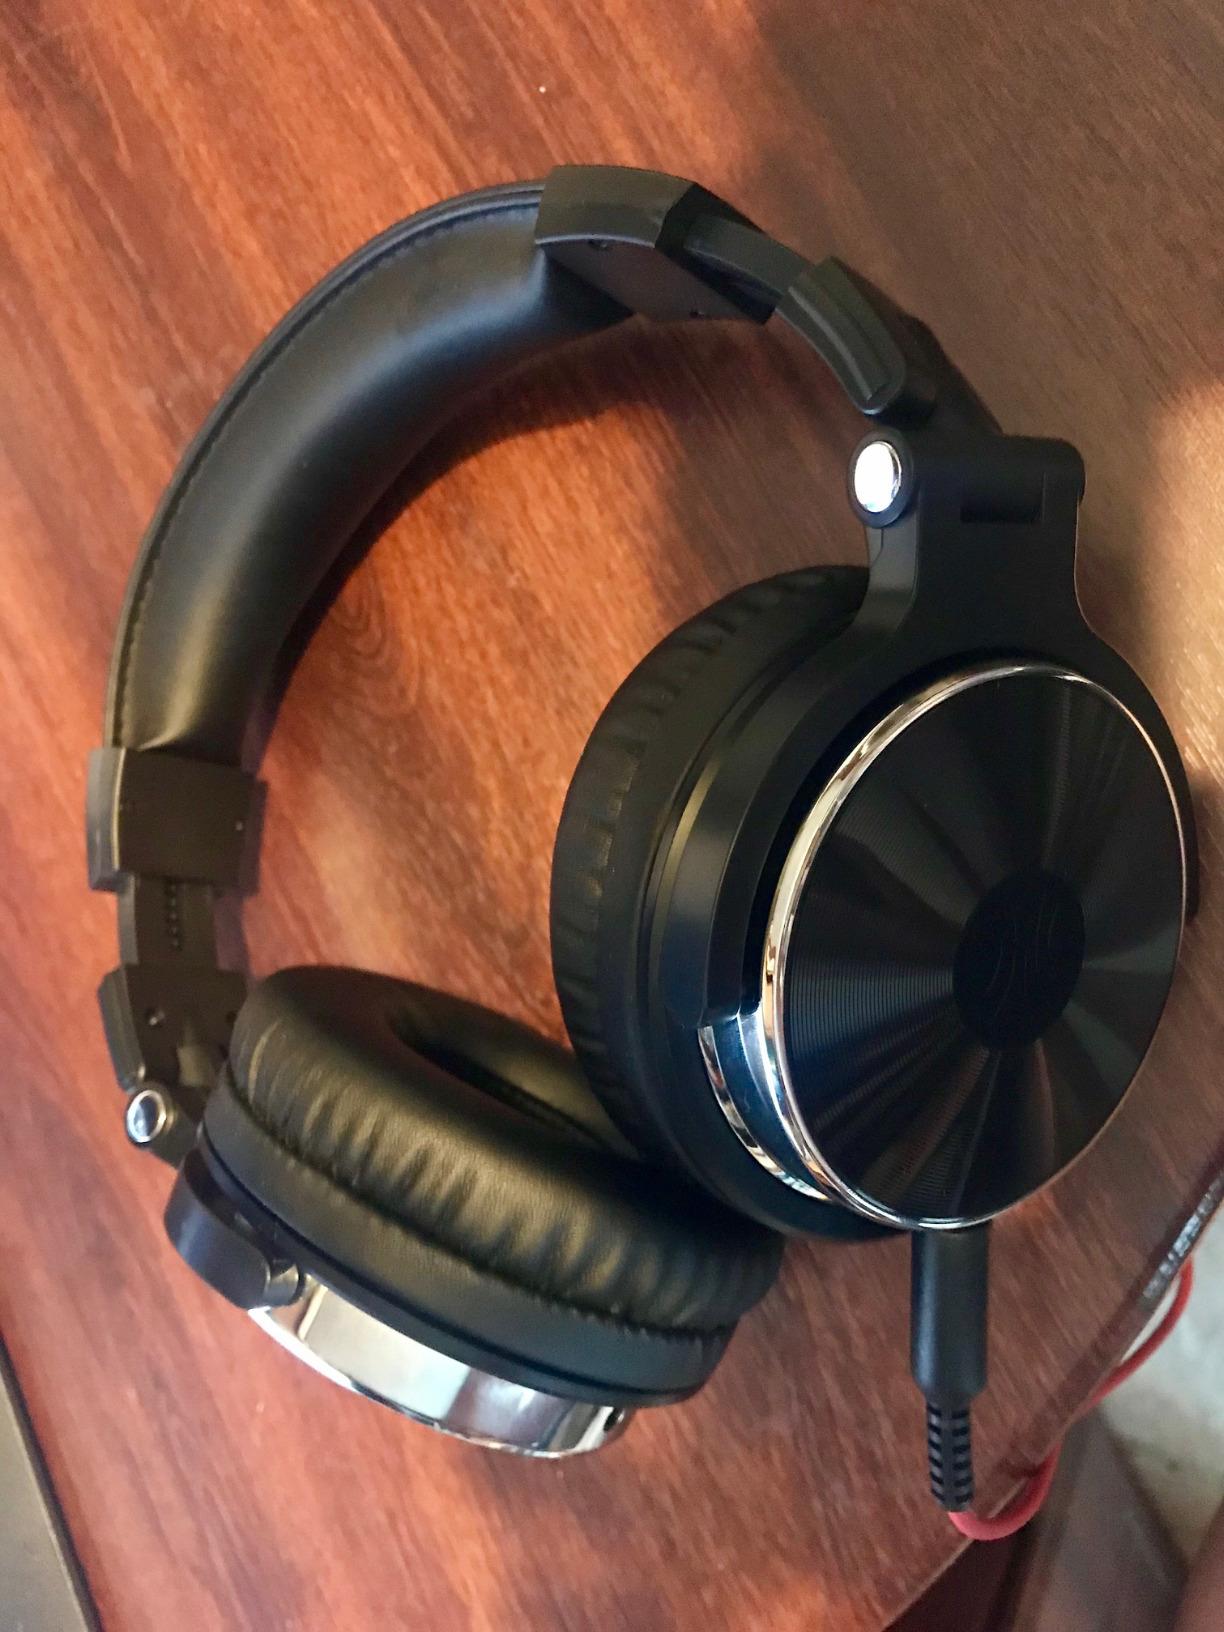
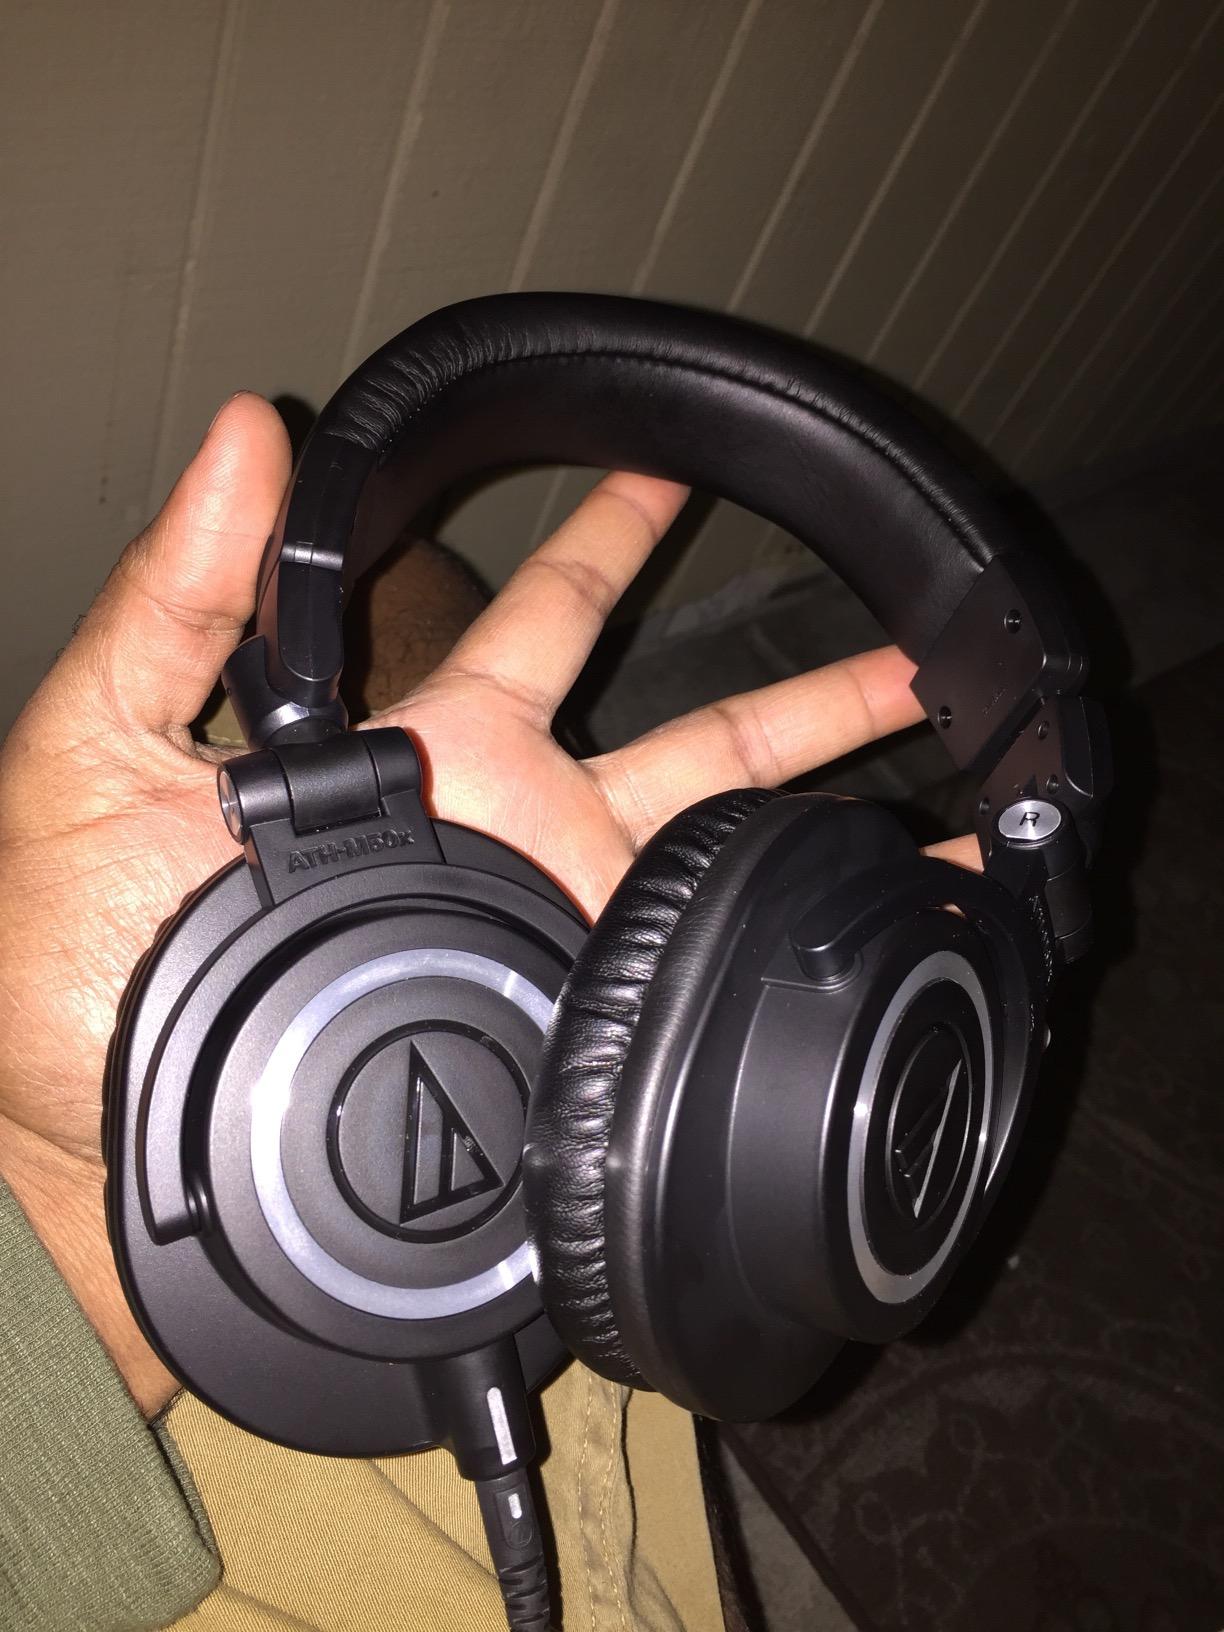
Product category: headphones
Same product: no